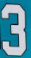
Number: 3